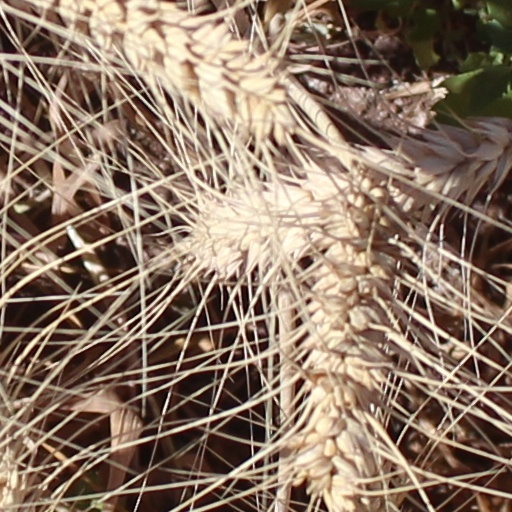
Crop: wheat